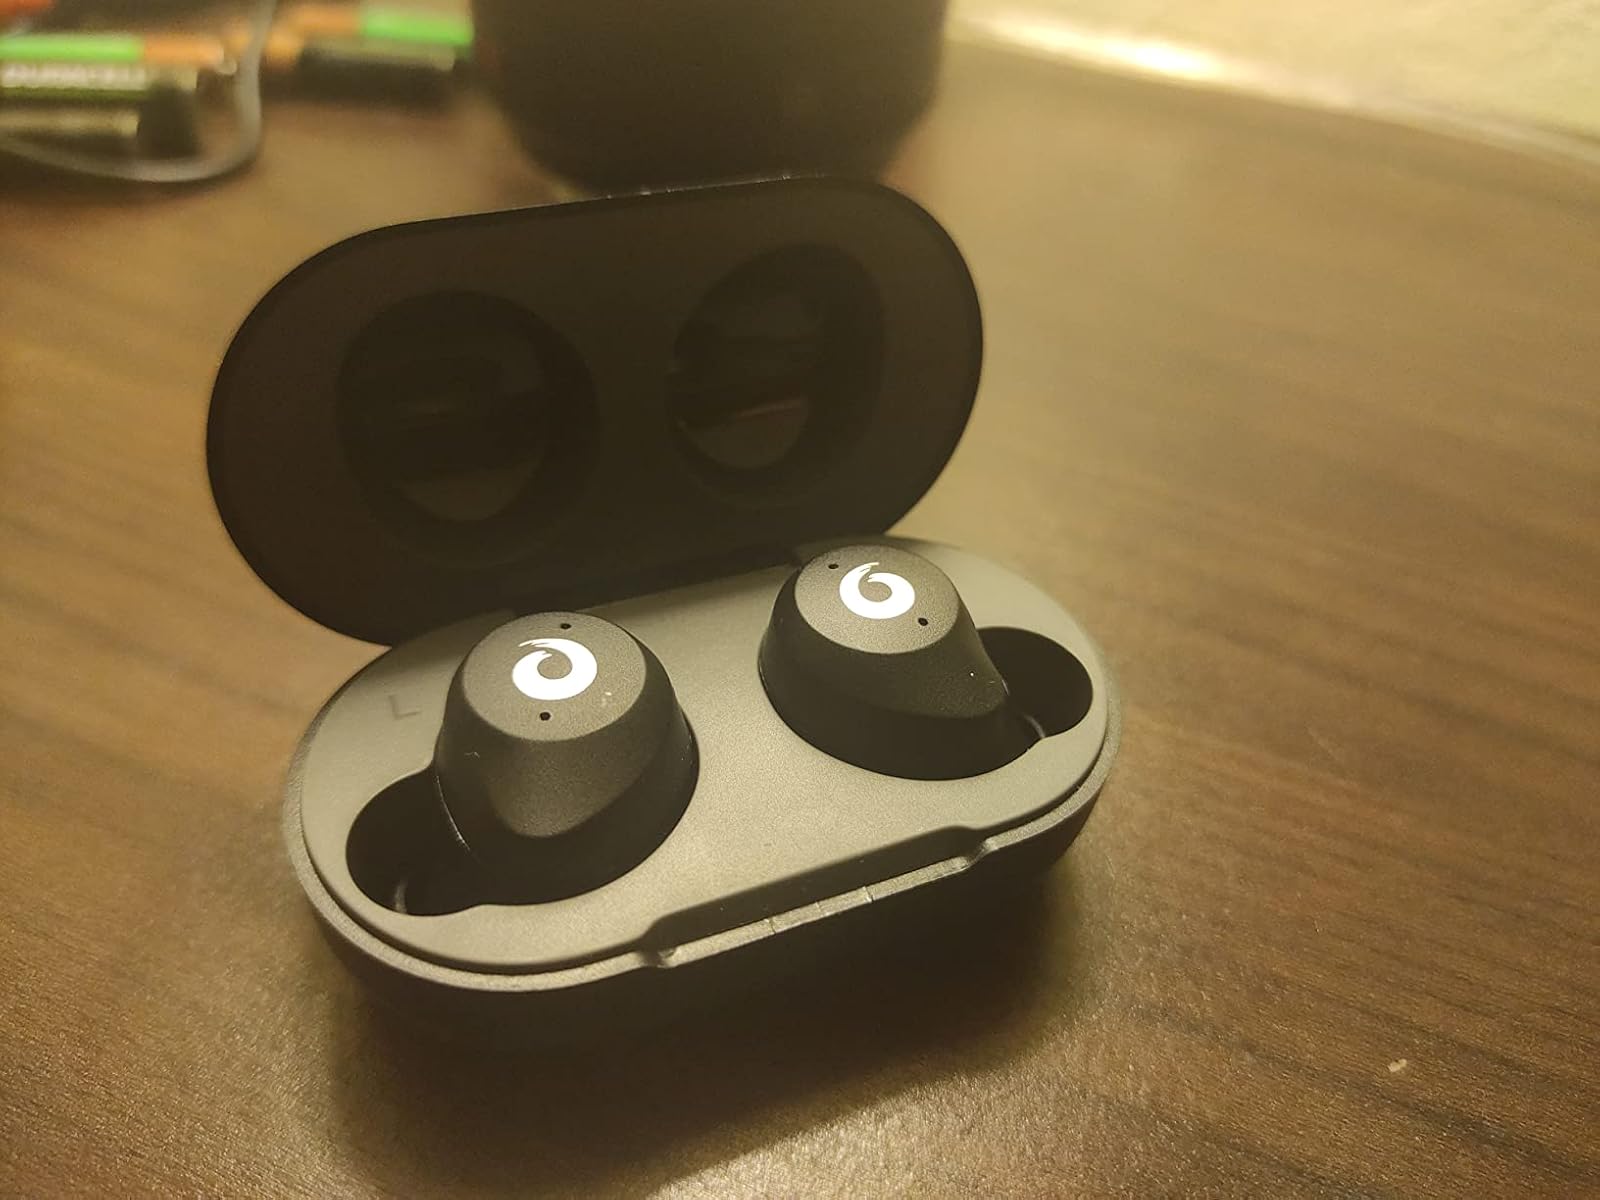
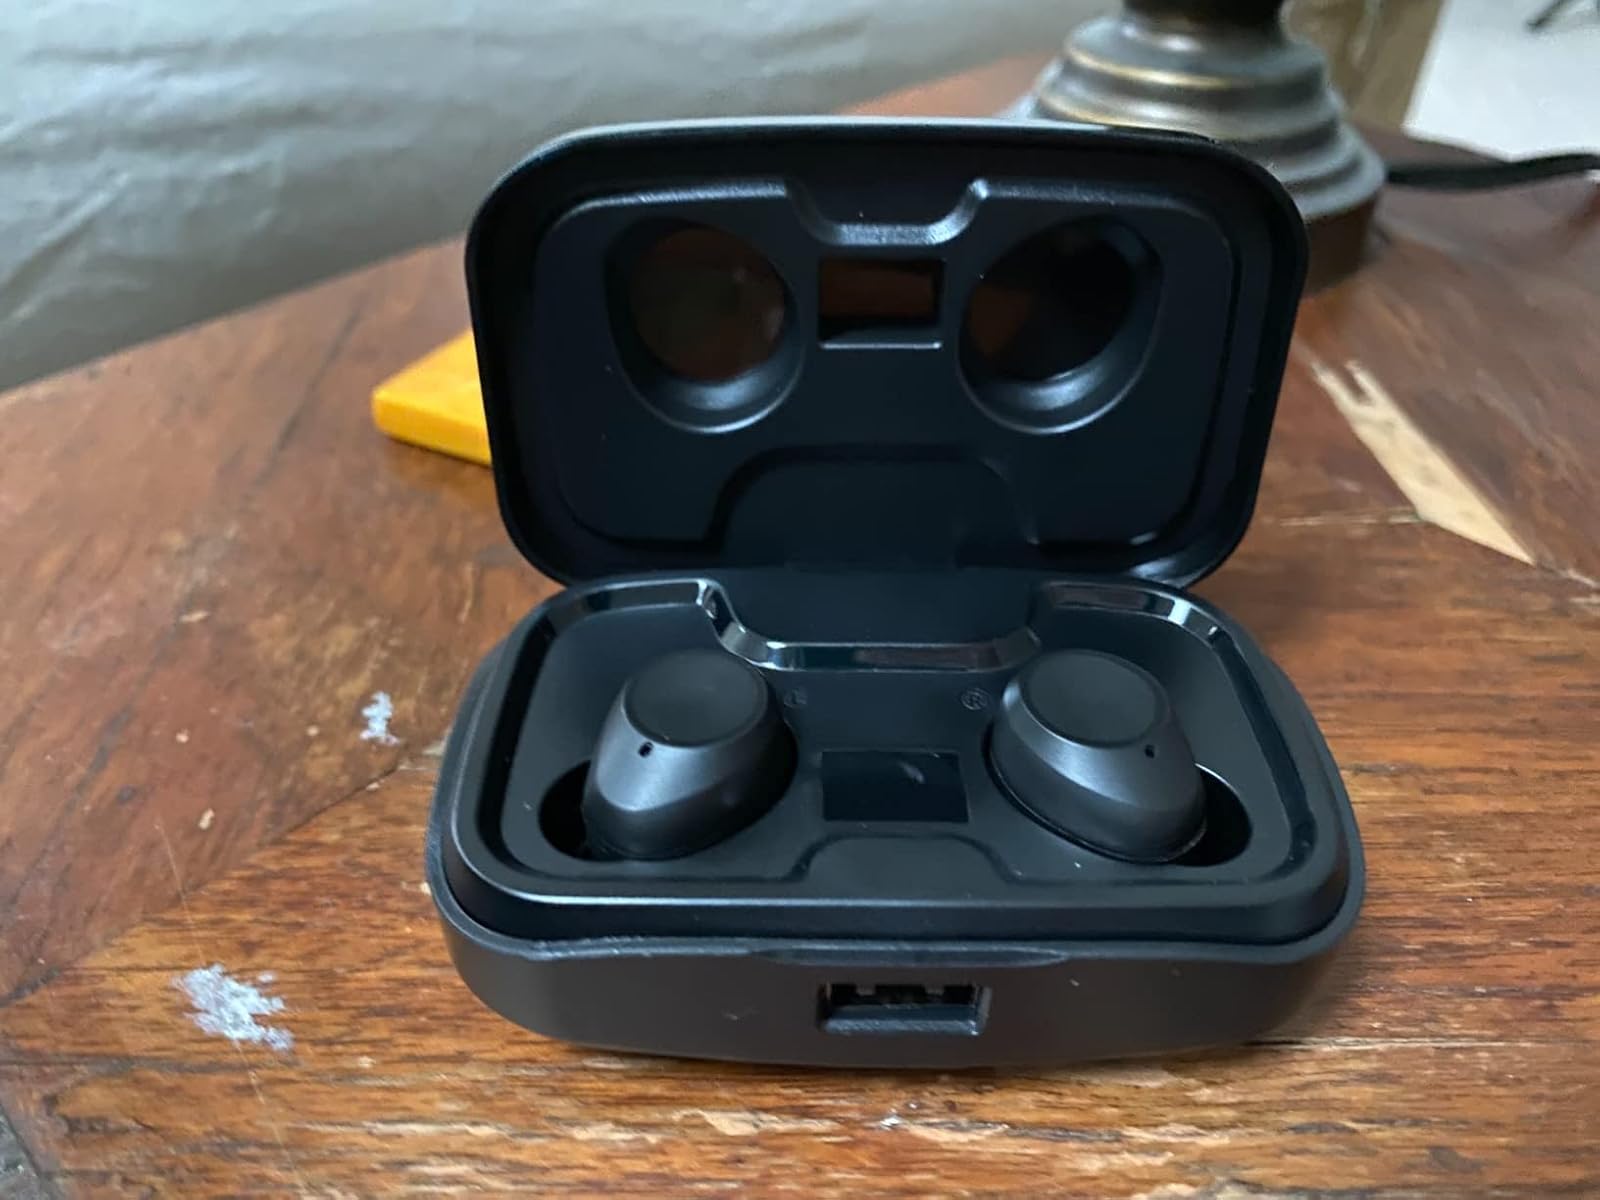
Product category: earbuds
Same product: no